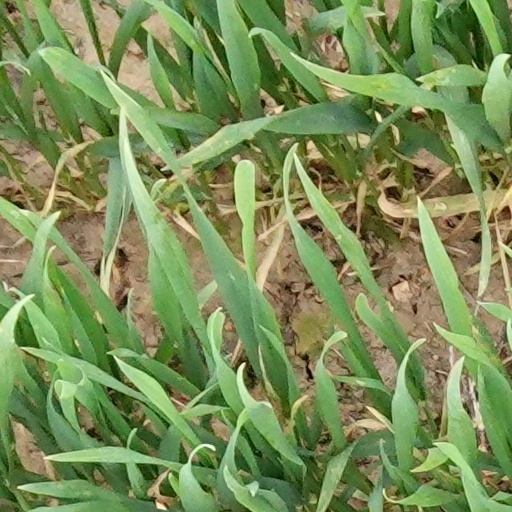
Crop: wheat